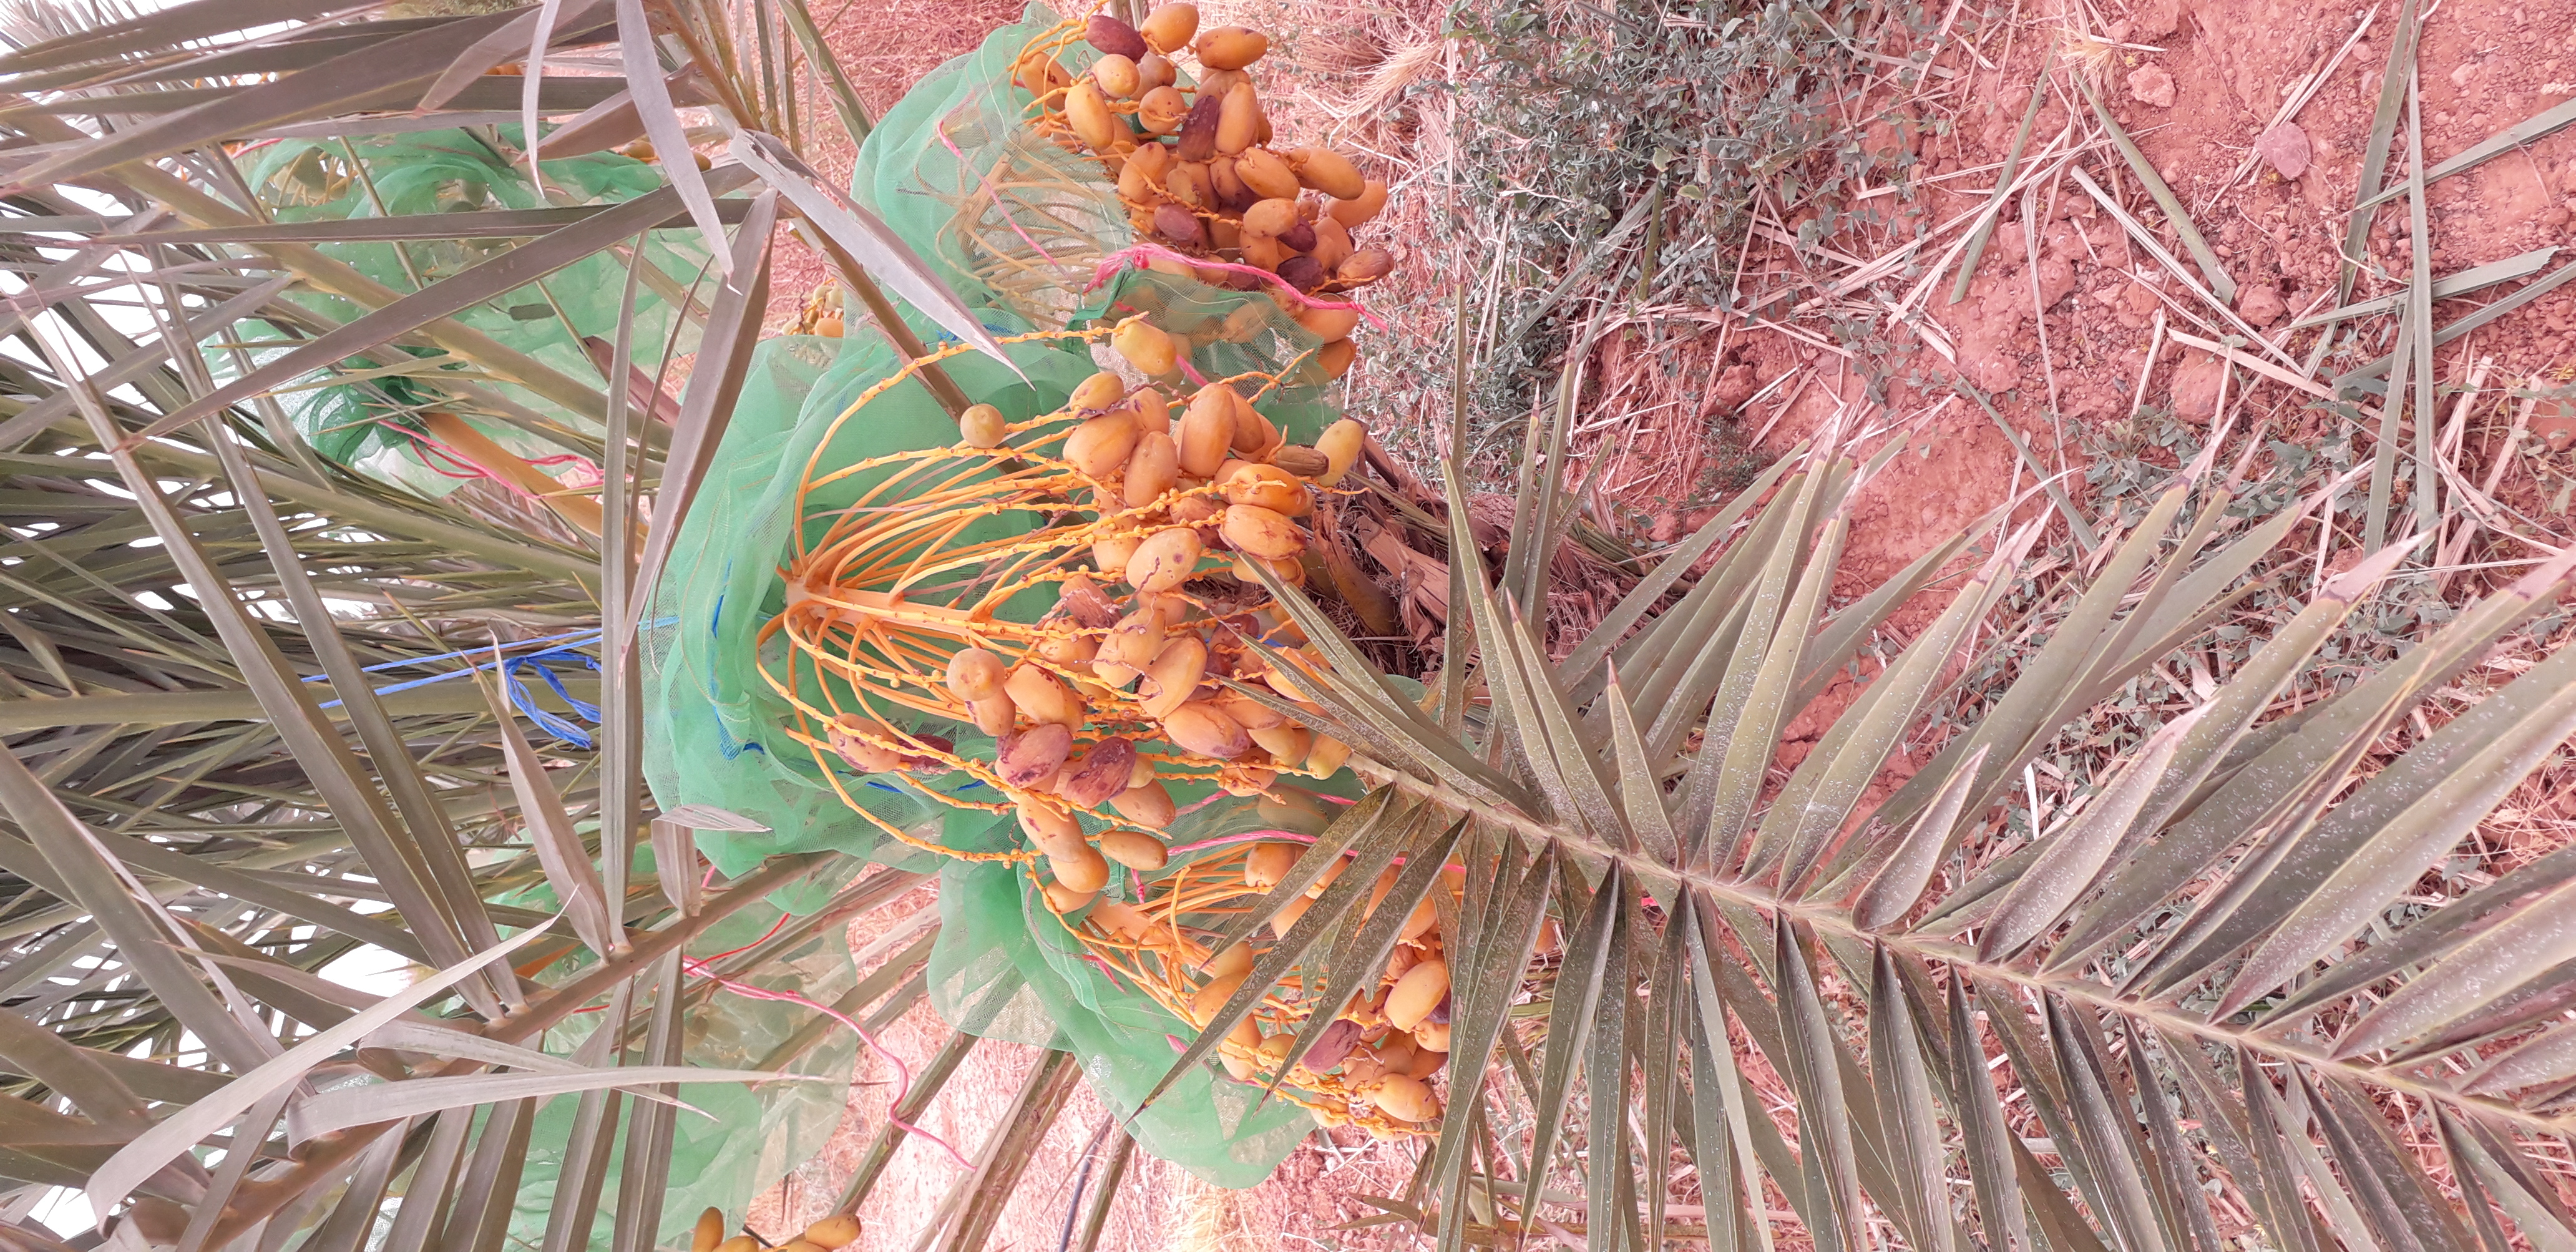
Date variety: Boumajhoul